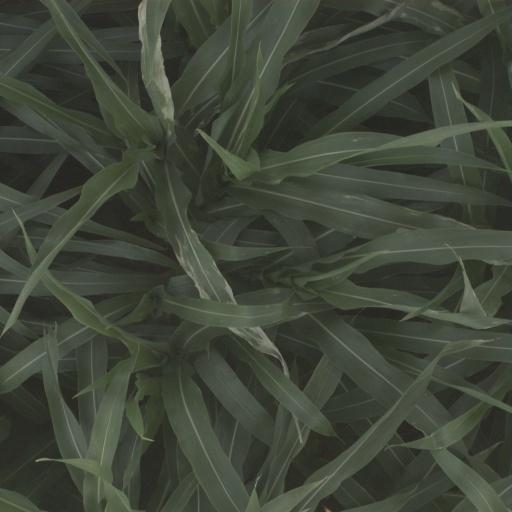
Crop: sorghum